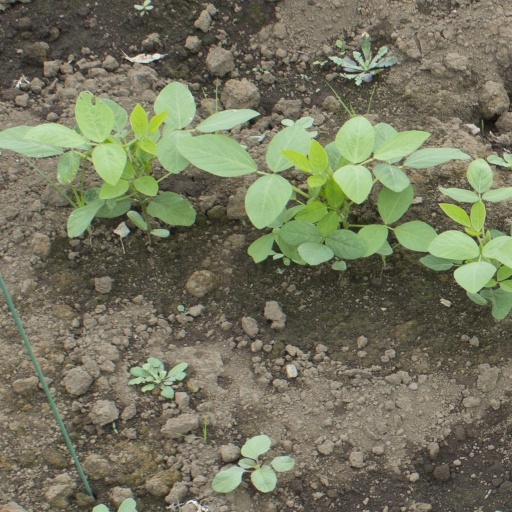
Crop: soybean